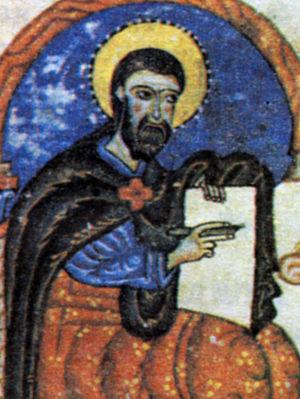
Saint Mesrop, dit aussi Machtots, né en l'an 362 dans le village de Hatsekats, en Taronide, près du lac de Van, en Arménie occidentale et mort le 17 février 440, à Vagharchapat, est un moine, lettré, linguiste missionnaire chrétien, traducteur de la Bible, théologien, saint de l'Église apostolique arménienne et de l'Église catholique arménienne.